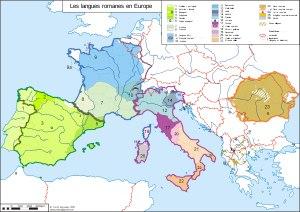
Le corse est une langue romane étroitement apparentée au toscan, appartenant au groupe italo-roman et très proche des dialectes d'Italie centrale.
Les langues d'Europe sont les langues parlées quotidiennement par les différents peuples installés dans l'espace géographique et culturel européen.